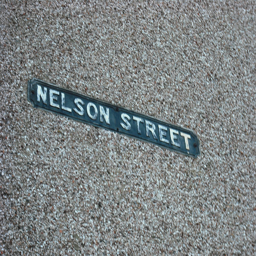
A road sign mounted to the side of a building.
A sign that is on the side of a building.
A street sign indicating nelson street located on a wall.
A nelson street sign, sitting on the ground.
The green street sign is screwed into the side of a wall.